Mary Magdalene

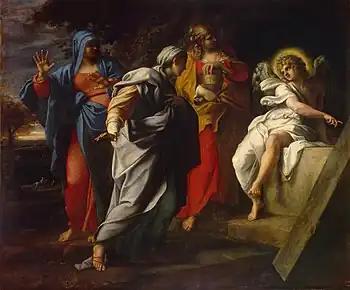
"Holy Women at Christ's Tomb" by Annibale Carracci. In , Mary Magdalene and "the other Mary" encounter an angel at the tomb, who tells them that Christ has risen.

According to the Gospel of Luke, Jesus exorcised "seven demons" from Mary Magdalene. That seven demons had possessed Mary is repeated in Mark 16:9, part of the "longer ending" of that gospel – this is not found in the earliest manuscripts and is possibly a second-century addition to the original text, possibly based on the Gospel of Luke. In the first century, demons were believed widely to cause physical and psychological illness. Bruce Chilton, a scholar of early Christianity, states that the reference to the number of demons being "seven" may mean that Mary had to undergo seven exorcisms, probably over a long period of time, due to the first six being partially or wholly unsuccessful.